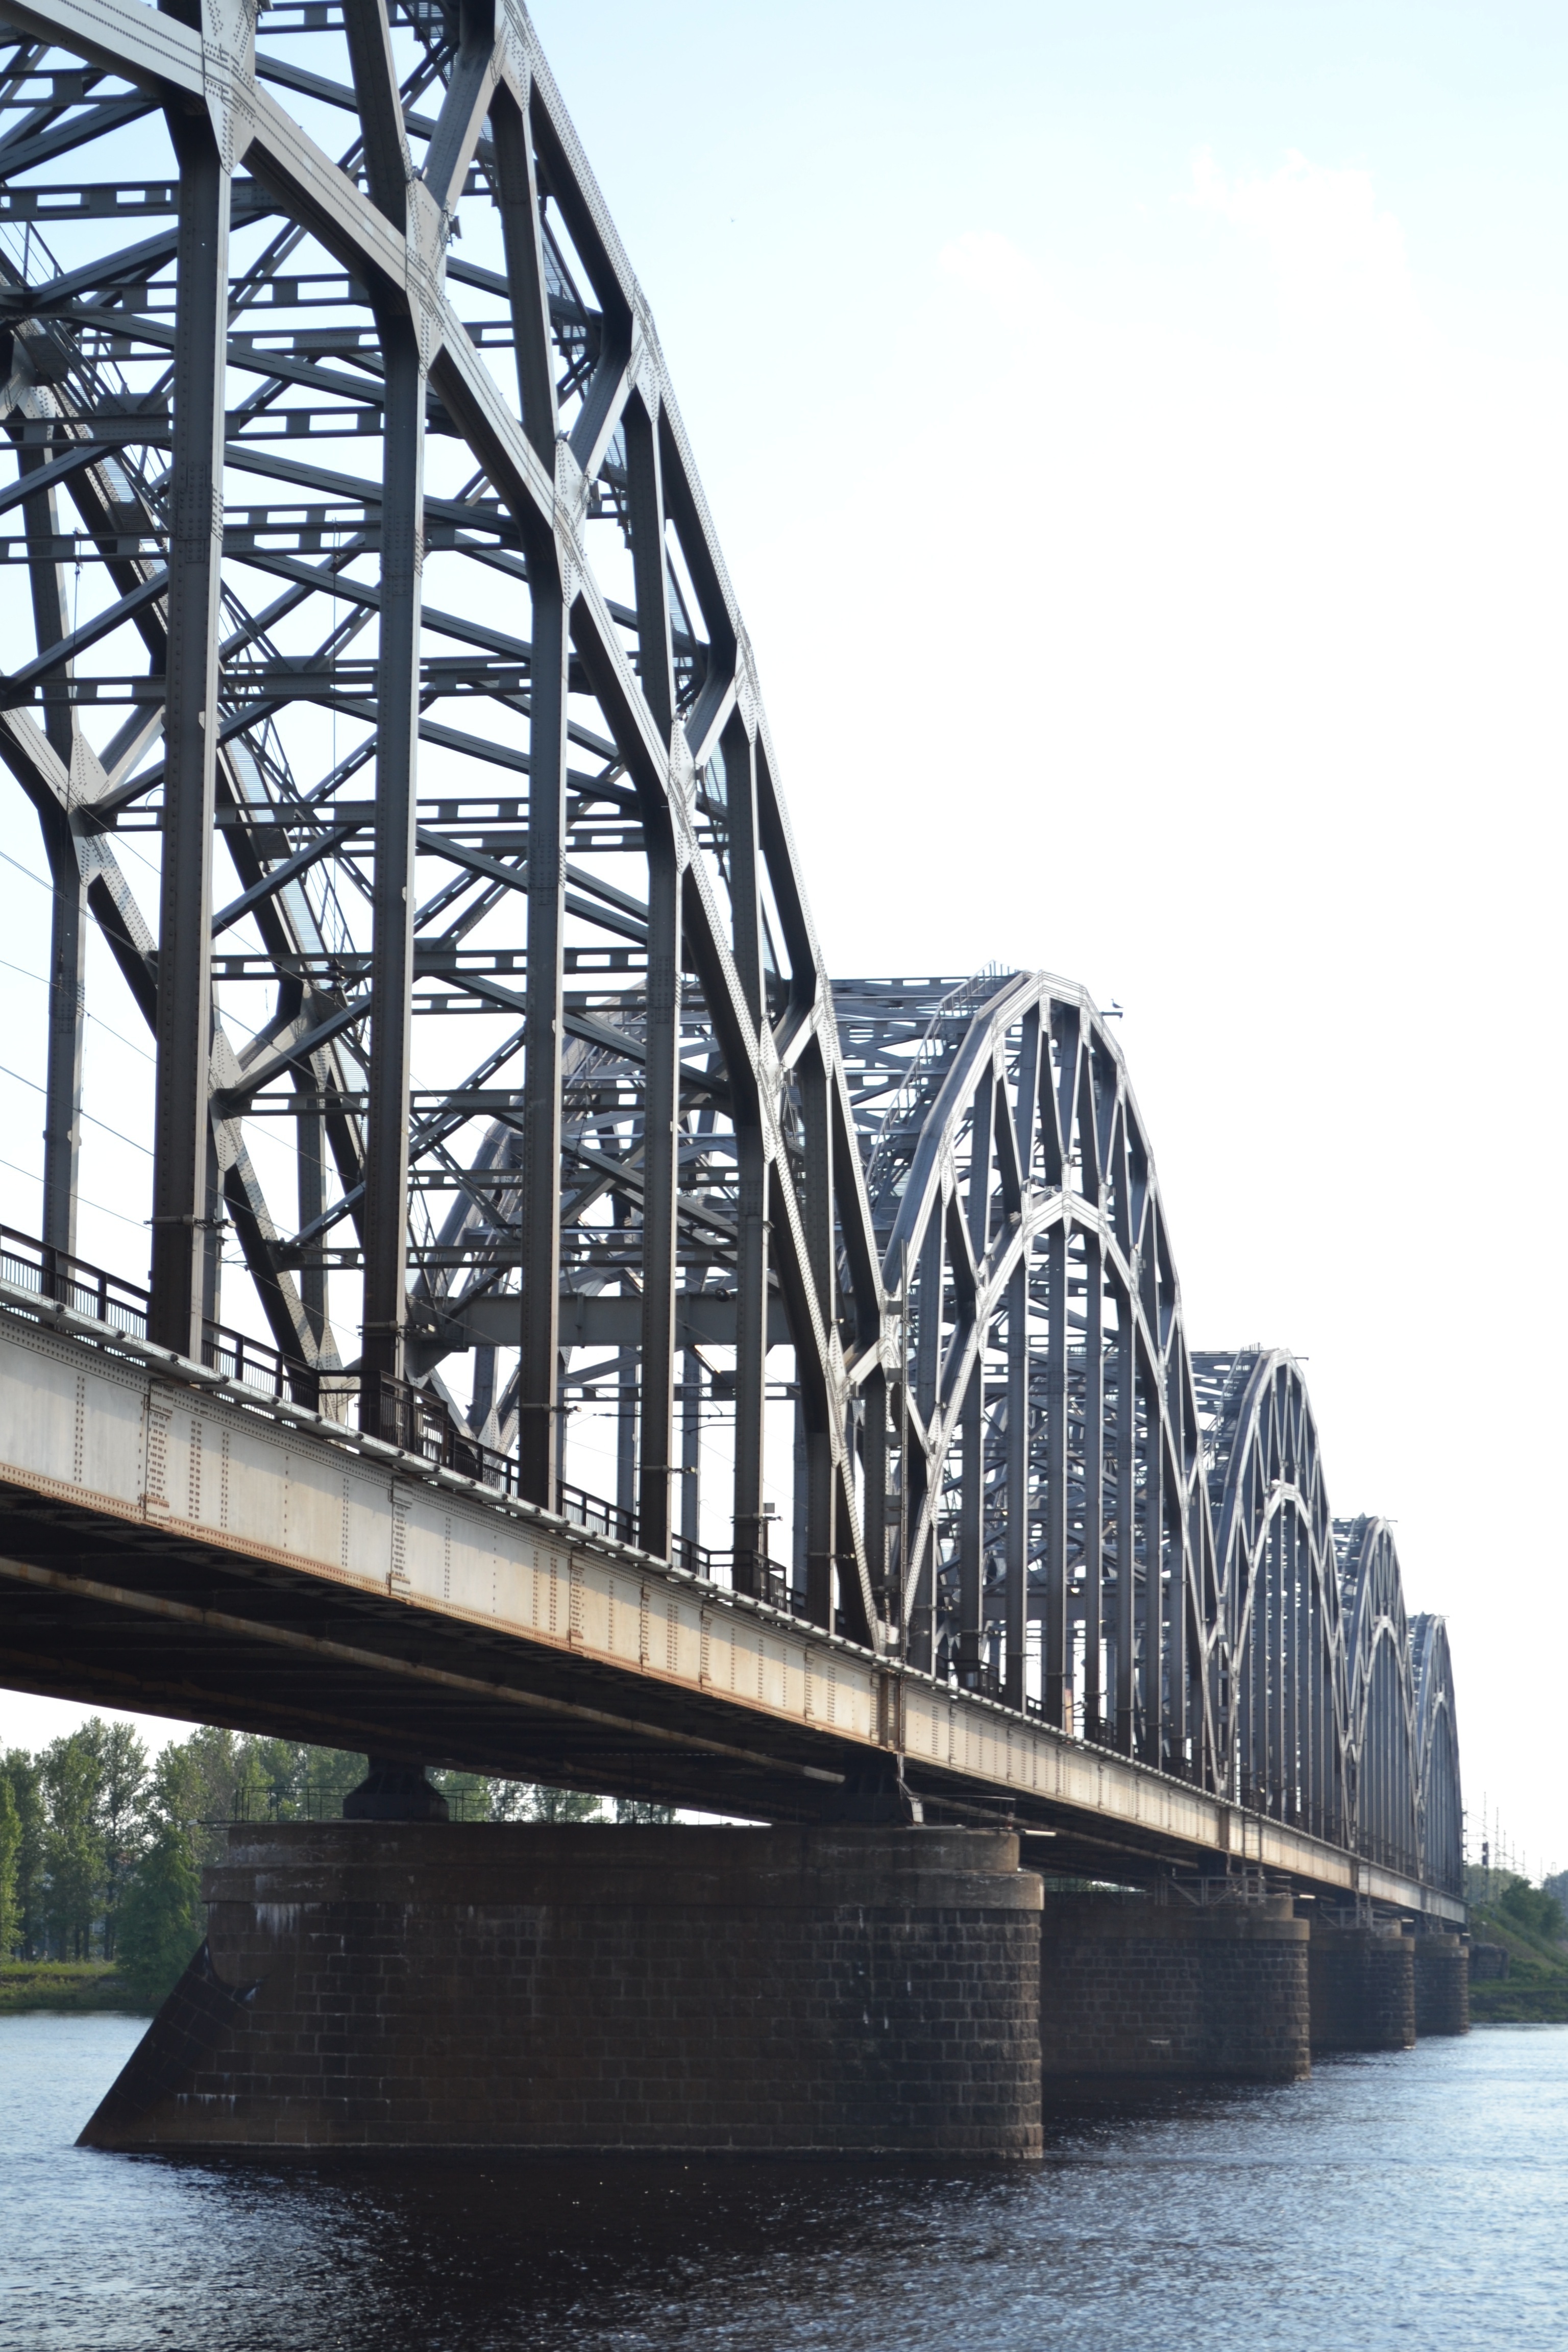
water, light, bridge, view, old, city, urban, river, travel, europe, landmark, tourism, outdoors, cable stayed bridge, arch bridge, truss bridge, skyway, cantilever bridge, nonbuilding structure, tied arch bridge, girder bridge, over the river